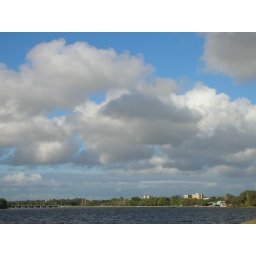
clouds over the river